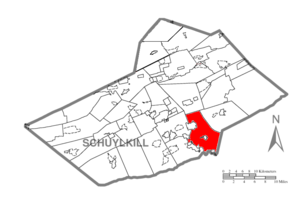
West Brunswick Township est un township situé au sud du comté de Schuylkill, en Pennsylvanie, aux États-Unis. En 2010, il comptait une population de 3 327 habitants.